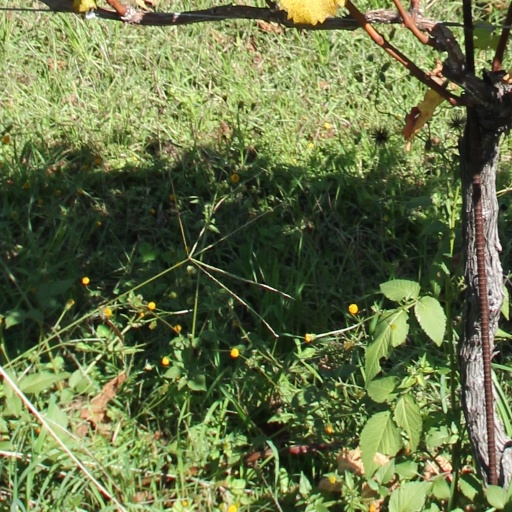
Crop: grape